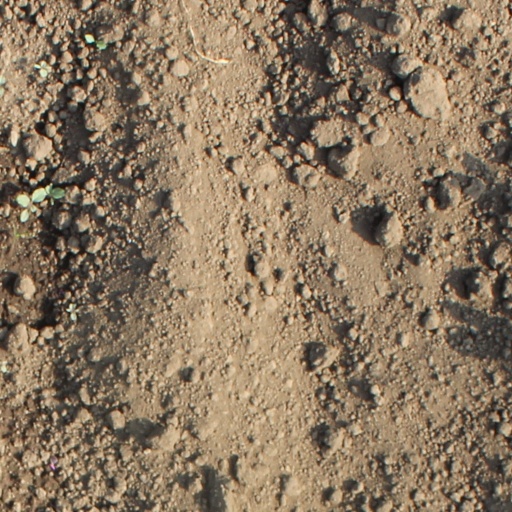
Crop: soybean